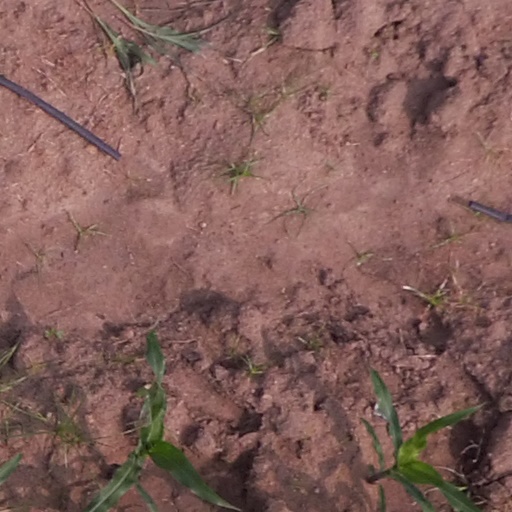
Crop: maize; corn